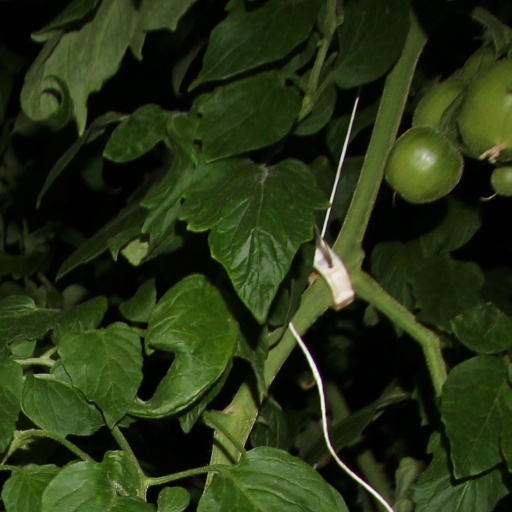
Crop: tomato